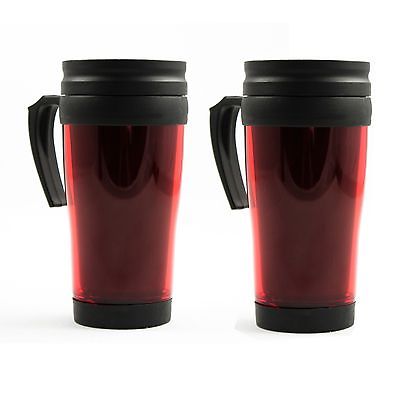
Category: mug